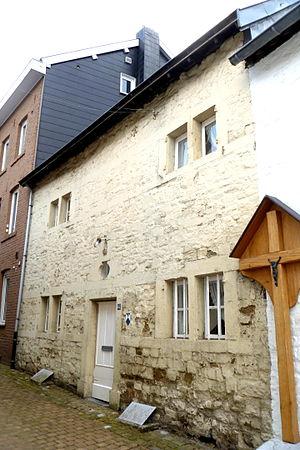
Cette page regroupe l'ensemble du patrimoine immobilier classé de la ville belge d'Eupen.